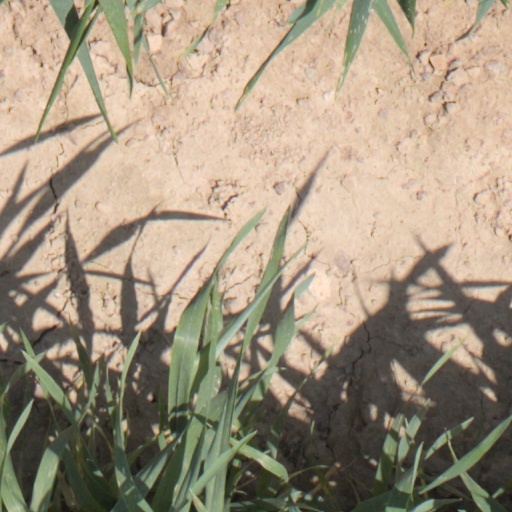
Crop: wheat